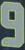
Number: 9